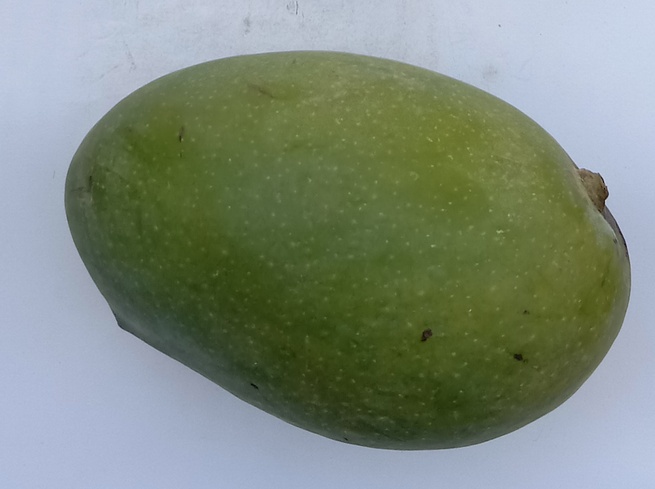
Mango variety: Chaunsa (Black)